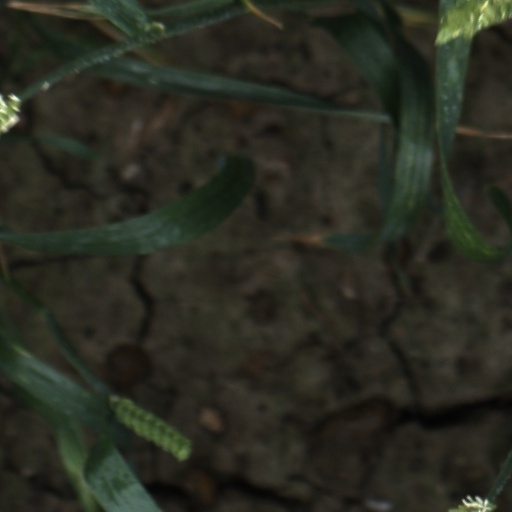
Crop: wheat